Vic Morrow

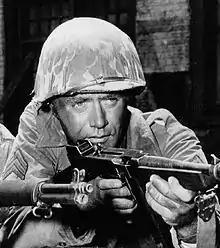
As Sgt. Saunders in "Combat!"

Morrow was cast in the lead role of Sergeant "Chip" Saunders in ABC's "Combat!", a World War II drama, which aired from 1962 to 1967. Pop culture scholar Gene Santoro has written: